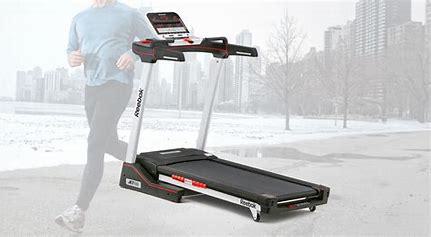
Brand: Reebok
Model: 100